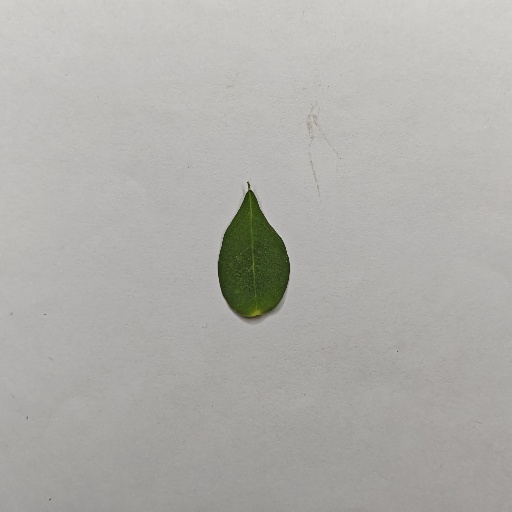
Species: Sojina
Leaf condition: Healthy Leaf